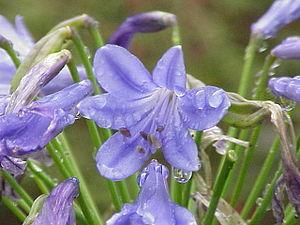
Winsome Fanny Barker est une botaniste sud-africaine et une collectionneuse de plantes réputée pour son travail en tant que conservatrice avec la construction de la collection à l'herbier du Jardin botanique national de Kirstenbosch, ainsi que pour ses recherches sur les amaryllidacées, les liliacées et les hémodoracées.